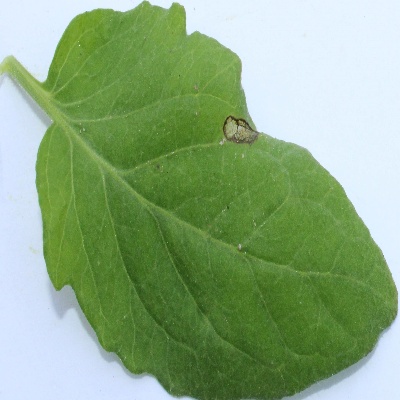
Crop: Tomato
Condition: septoria leaf spot